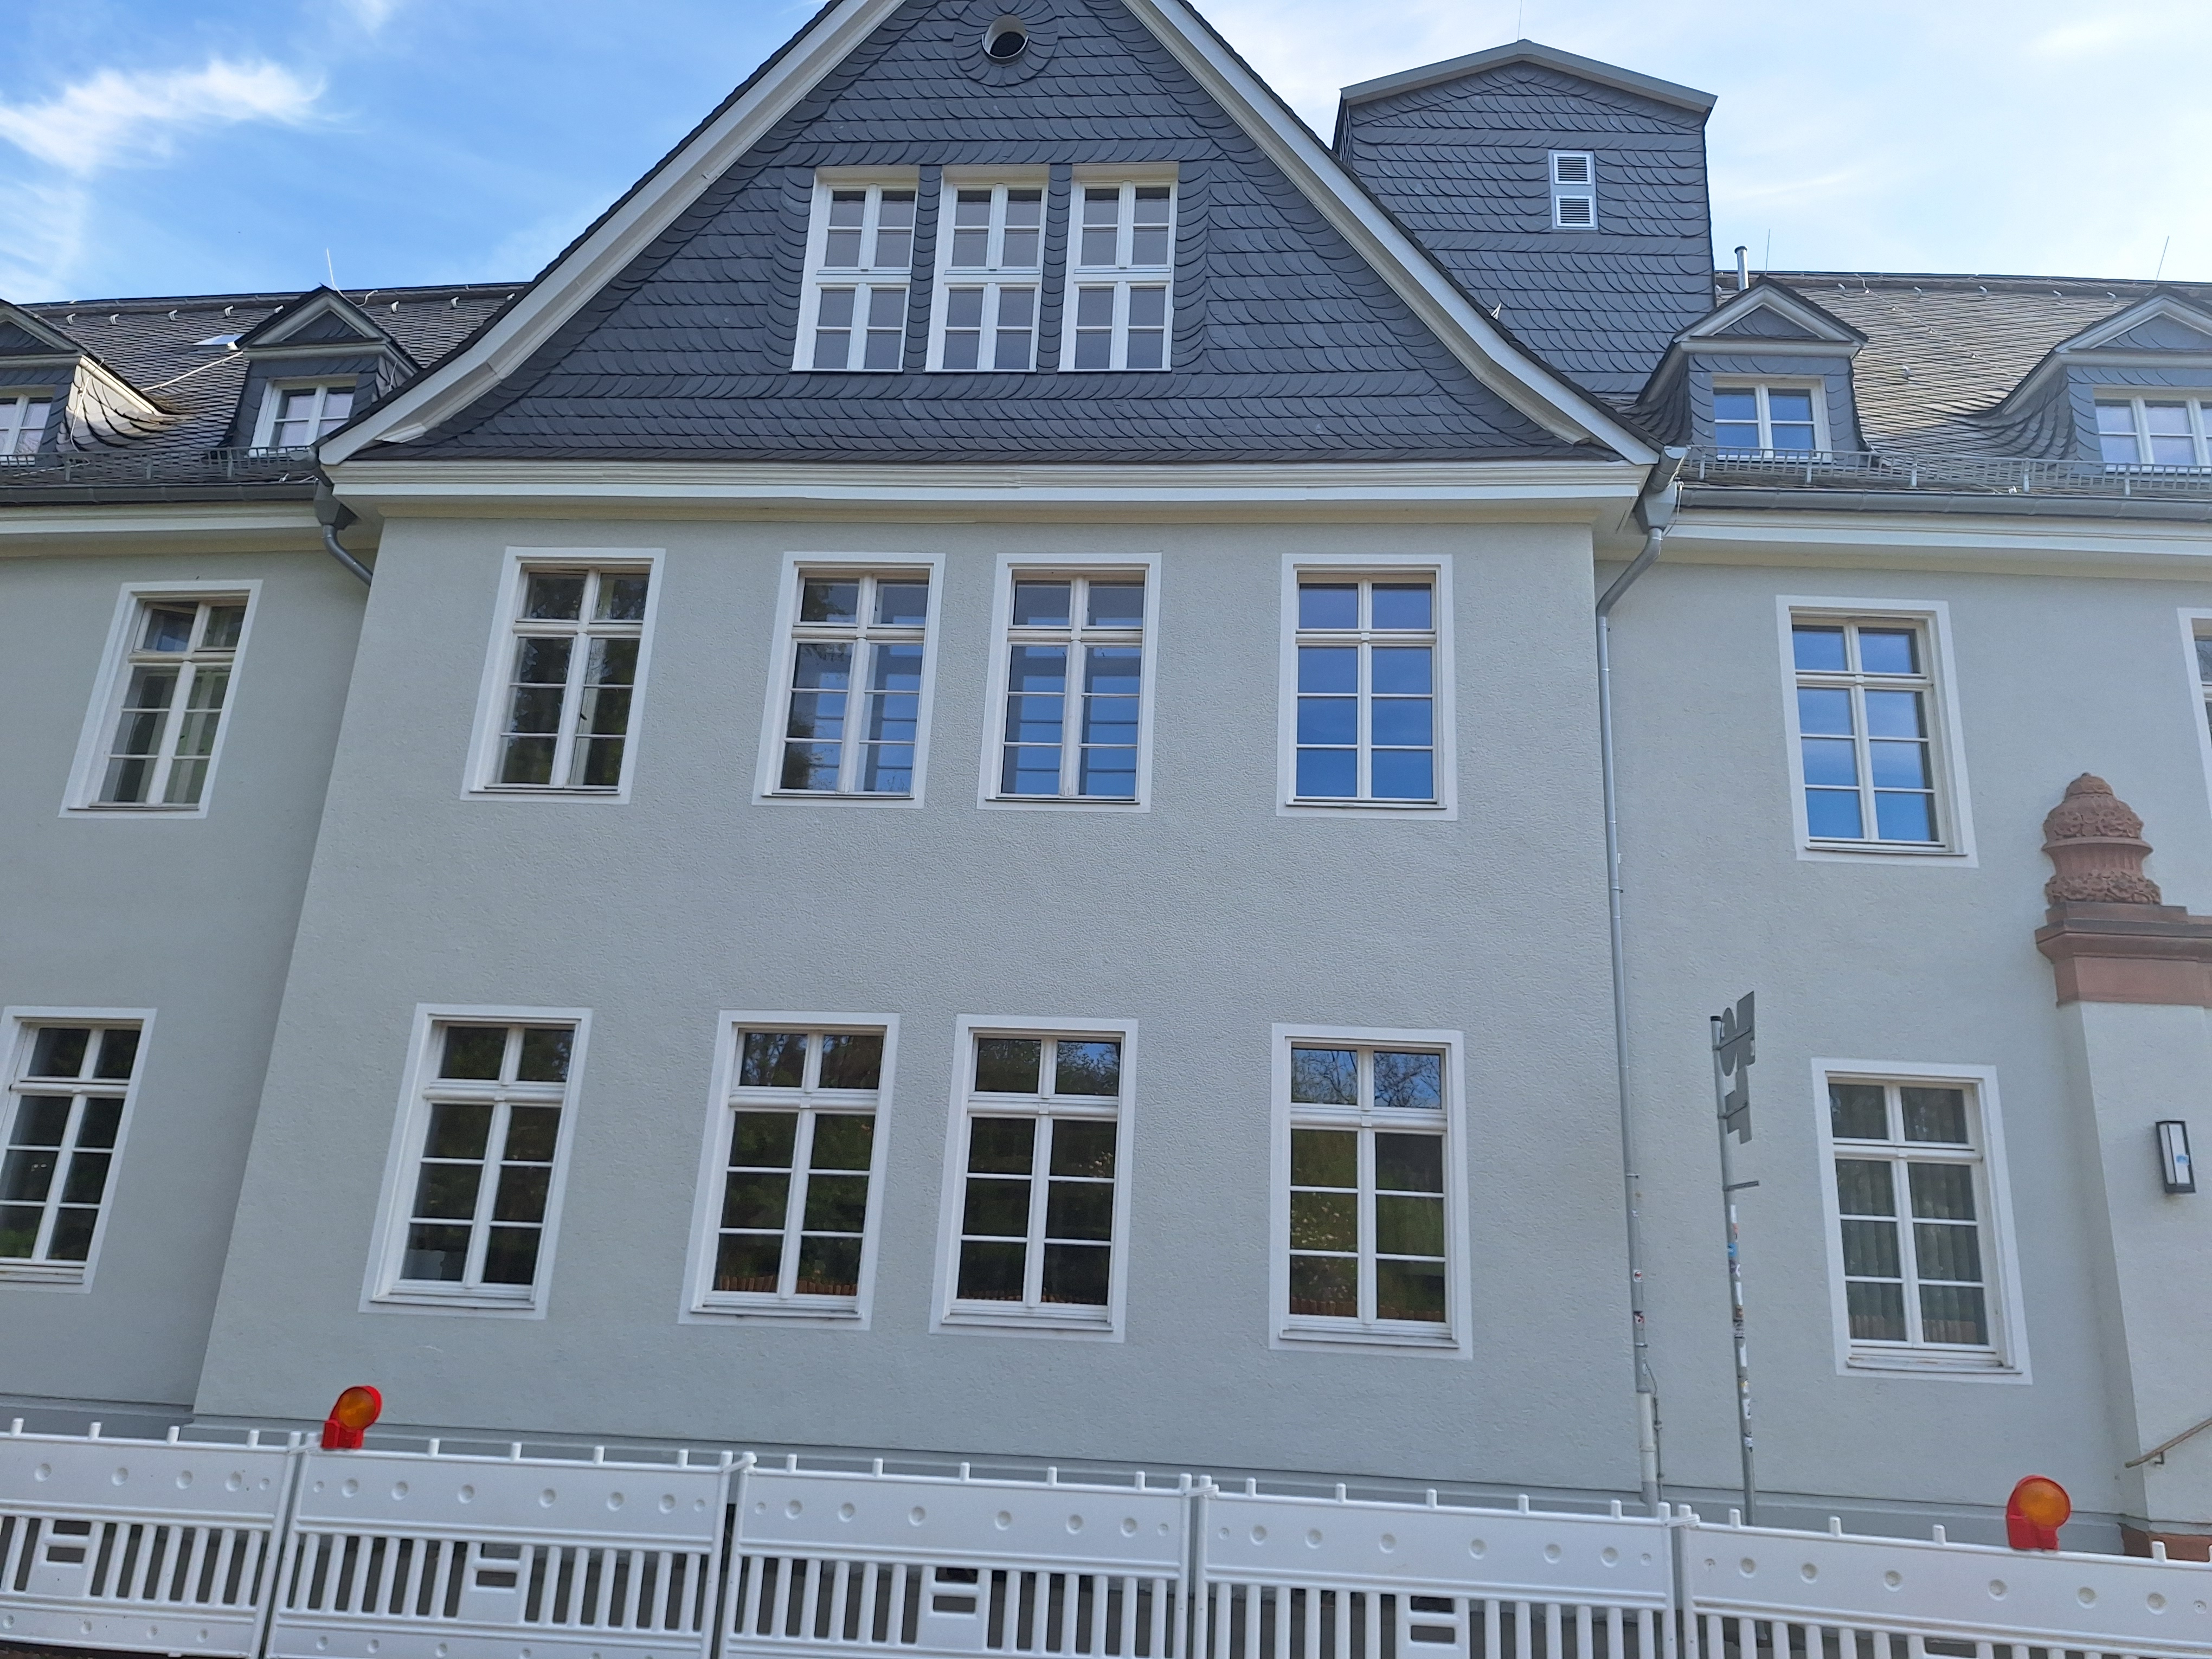
Building: Deutschhausstraße 12